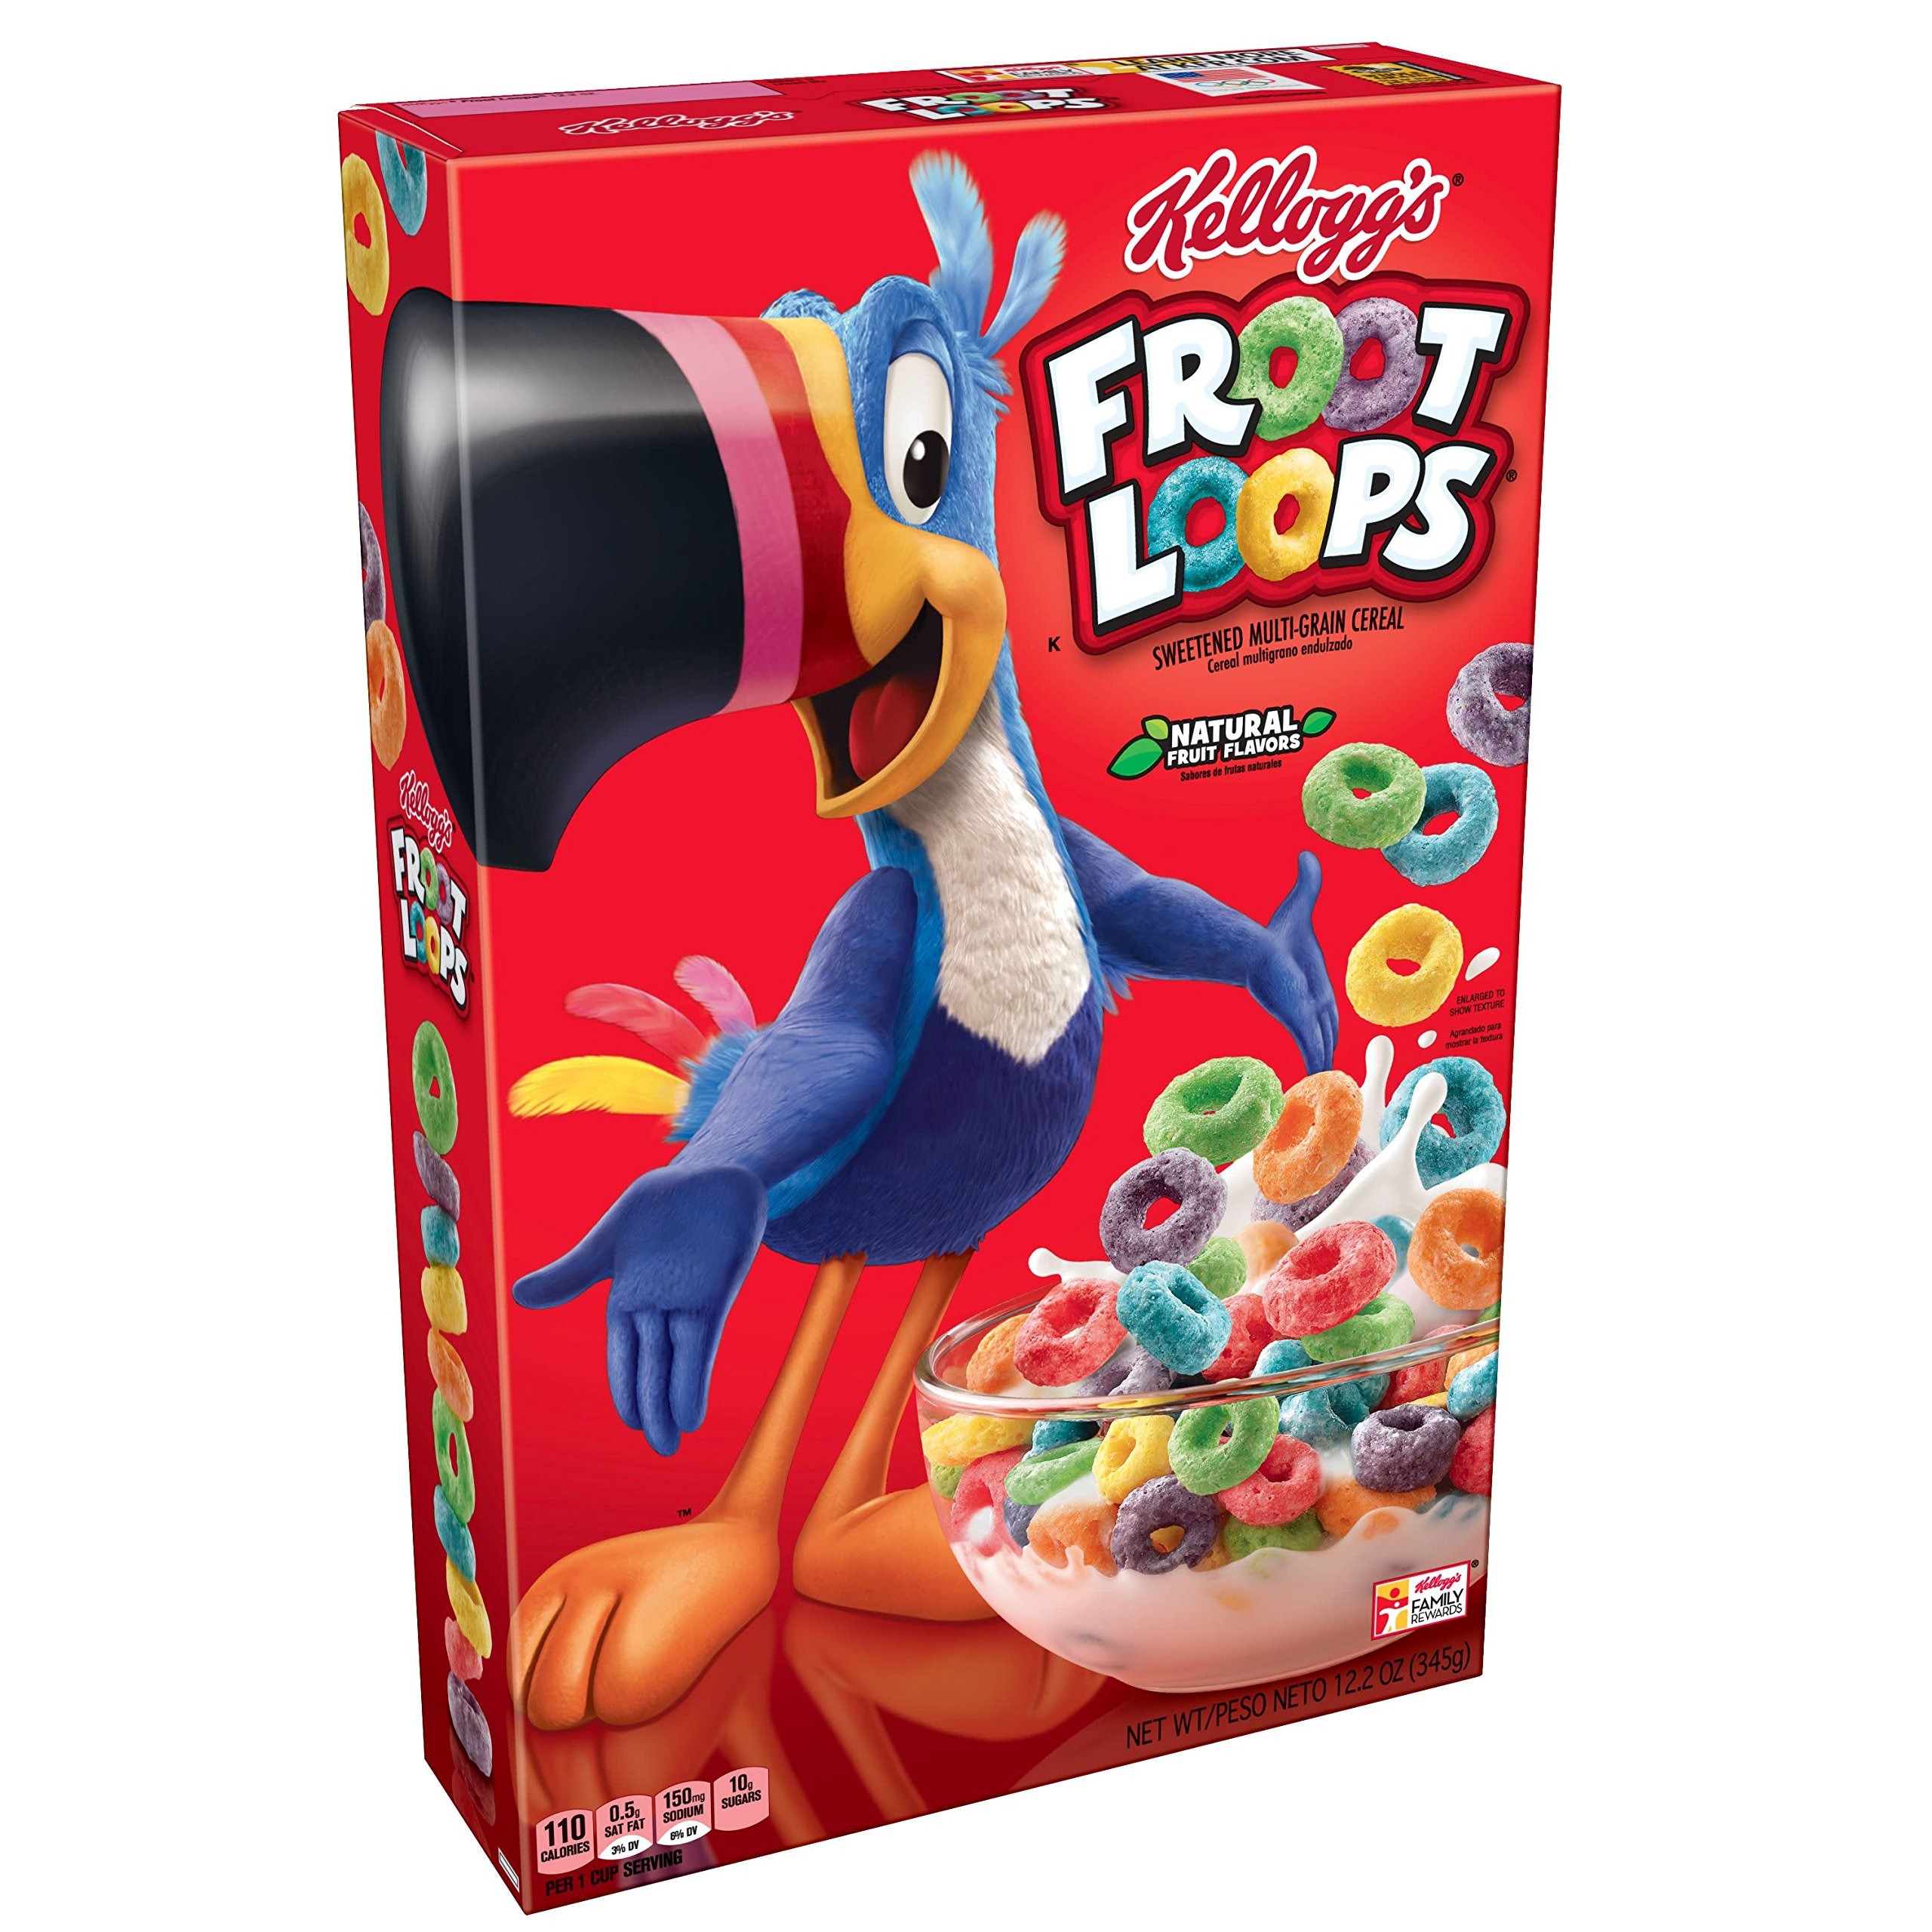
Item Name: Kellogg's Froot Loops Cereal,12.2 Ounce
Bullet Point 1: Includes 1, 12.2-ounce box of ready-to-eat Froot Loops Cereal; Packaged for freshness and great taste
Bullet Point 2: Bursting with fruity flavor, Kellogg’s Froot Loops is a delicious, sweetened cereal made with whole grains; A fun part of any balanced breakfast
Bullet Point 3: Excellent source of 8 vitamins and minerals; Good source of fiber; 11 grams whole grains per serving; Low fat; Ingredients contain wheat; Corn used in this product may contain traces of soy
Bullet Point 4: A classic, family-favorite cereal that's perfect for both kids and adults; Makes a delicious cold breakfast at home or school, midday bite at work, after-dinner treat, and more
Bullet Point 5: A travel-ready food; Great for backpacks and lunchboxes; Stow some in your tote bag, car, and desk for anytime snacking
Value: 12.2
Unit: Ounce

Price: 3.98